Vaksdal Church

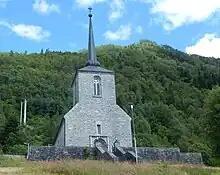
View of the church

Vaksdal Church is a parish church of the Church of Norway in Vaksdal Municipality in Vestland county, Norway. It is located in the village of Vaksdal. It is the church for the Vaksdal parish which is part of the Hardanger og Voss prosti (deanery) in the Diocese of Bjørgvin. The gray, stone church was built in a long church design in 1933 using plans drawn up by the architect Ole Landmark. The church seats about 300 people.